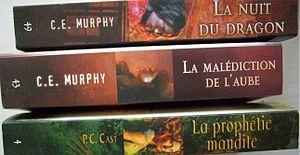
Lot de romans de la collection Luna des éditions Harlequin
Une romance est un type de roman d'amour développé dans certains pays anglophones, tels que les États-Unis, le Canada, le Royaume-Uni et l'Australie. Le terme est un anglicisme inspiré de « romance novel ».